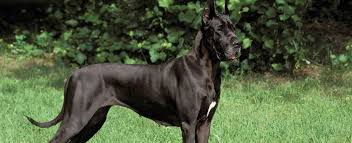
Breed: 206-n000035-Great_Dane